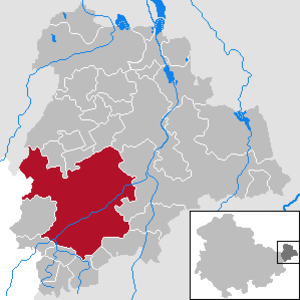
Schmölln est une ville allemande de l'est du land de Thuringe située dans l'arrondissement du Pays-d'Altenbourg. Elle fut au XIXᵉ siècle la capitale du bouton.